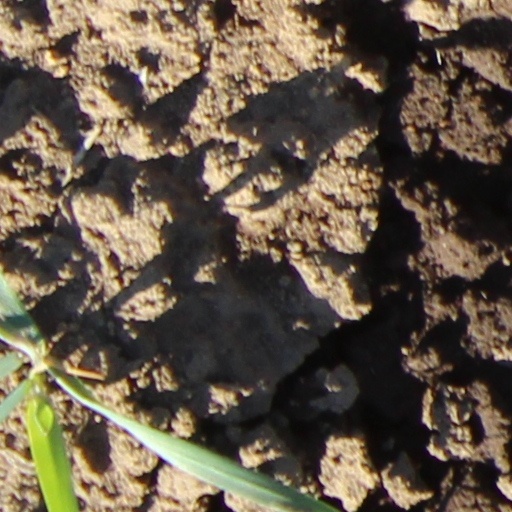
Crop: wheat